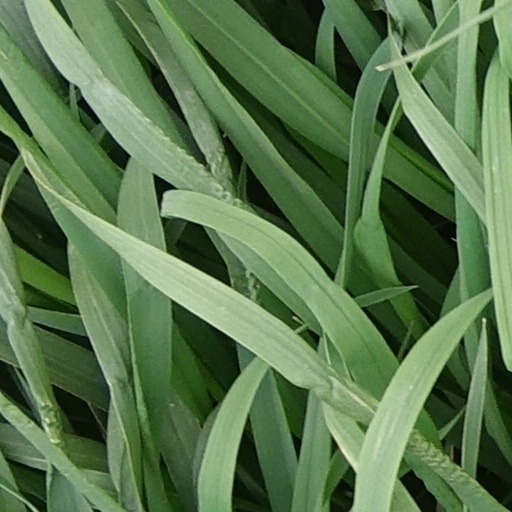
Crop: wheat